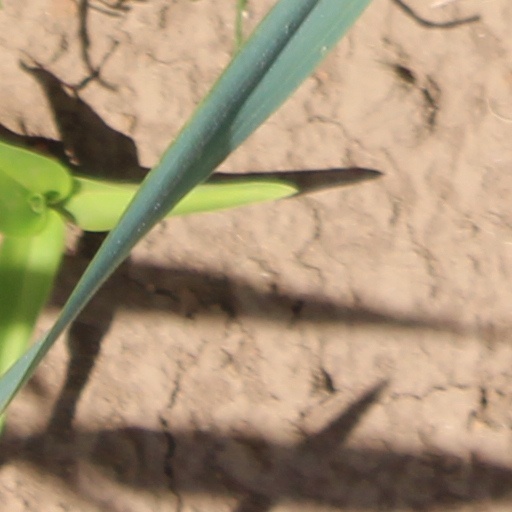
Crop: wheat